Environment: real
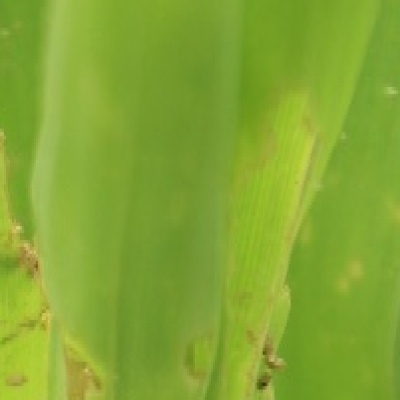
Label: fall_armyworm